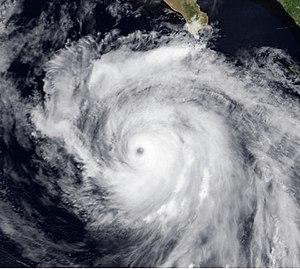
L’ouragan Cesar-Douglas est un cyclone tropical qui tua 122 personnes en Amérique centrale et du Sud à la fin du mois de juillet 1996. Cesar, de Catégorie 1, s'est formé en mer des Caraïbes et noya l'Amérique centrale sous la pluie, tuant 67 personnes et obligeant les gouvernements locaux à se déclarer la région zone sinistrée. Après avoir traversé l'Amérique centrale, la tempête poursuit sa course dans l'océan Pacifique et devient l'ouragan Douglas, un événement de la saison cyclonique 1996 dans l'océan Pacifique, et atteignit la catégorie 4 en plein océan.